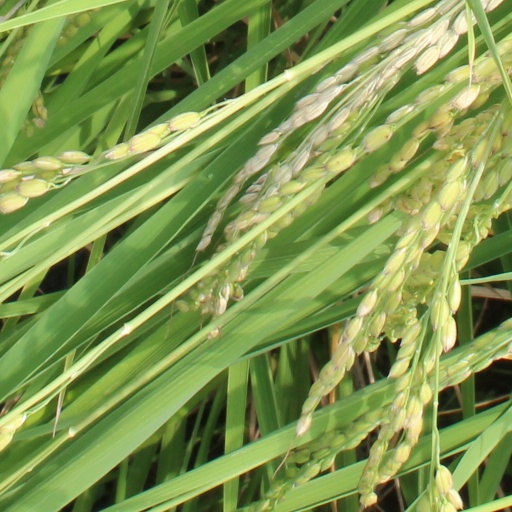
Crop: rice